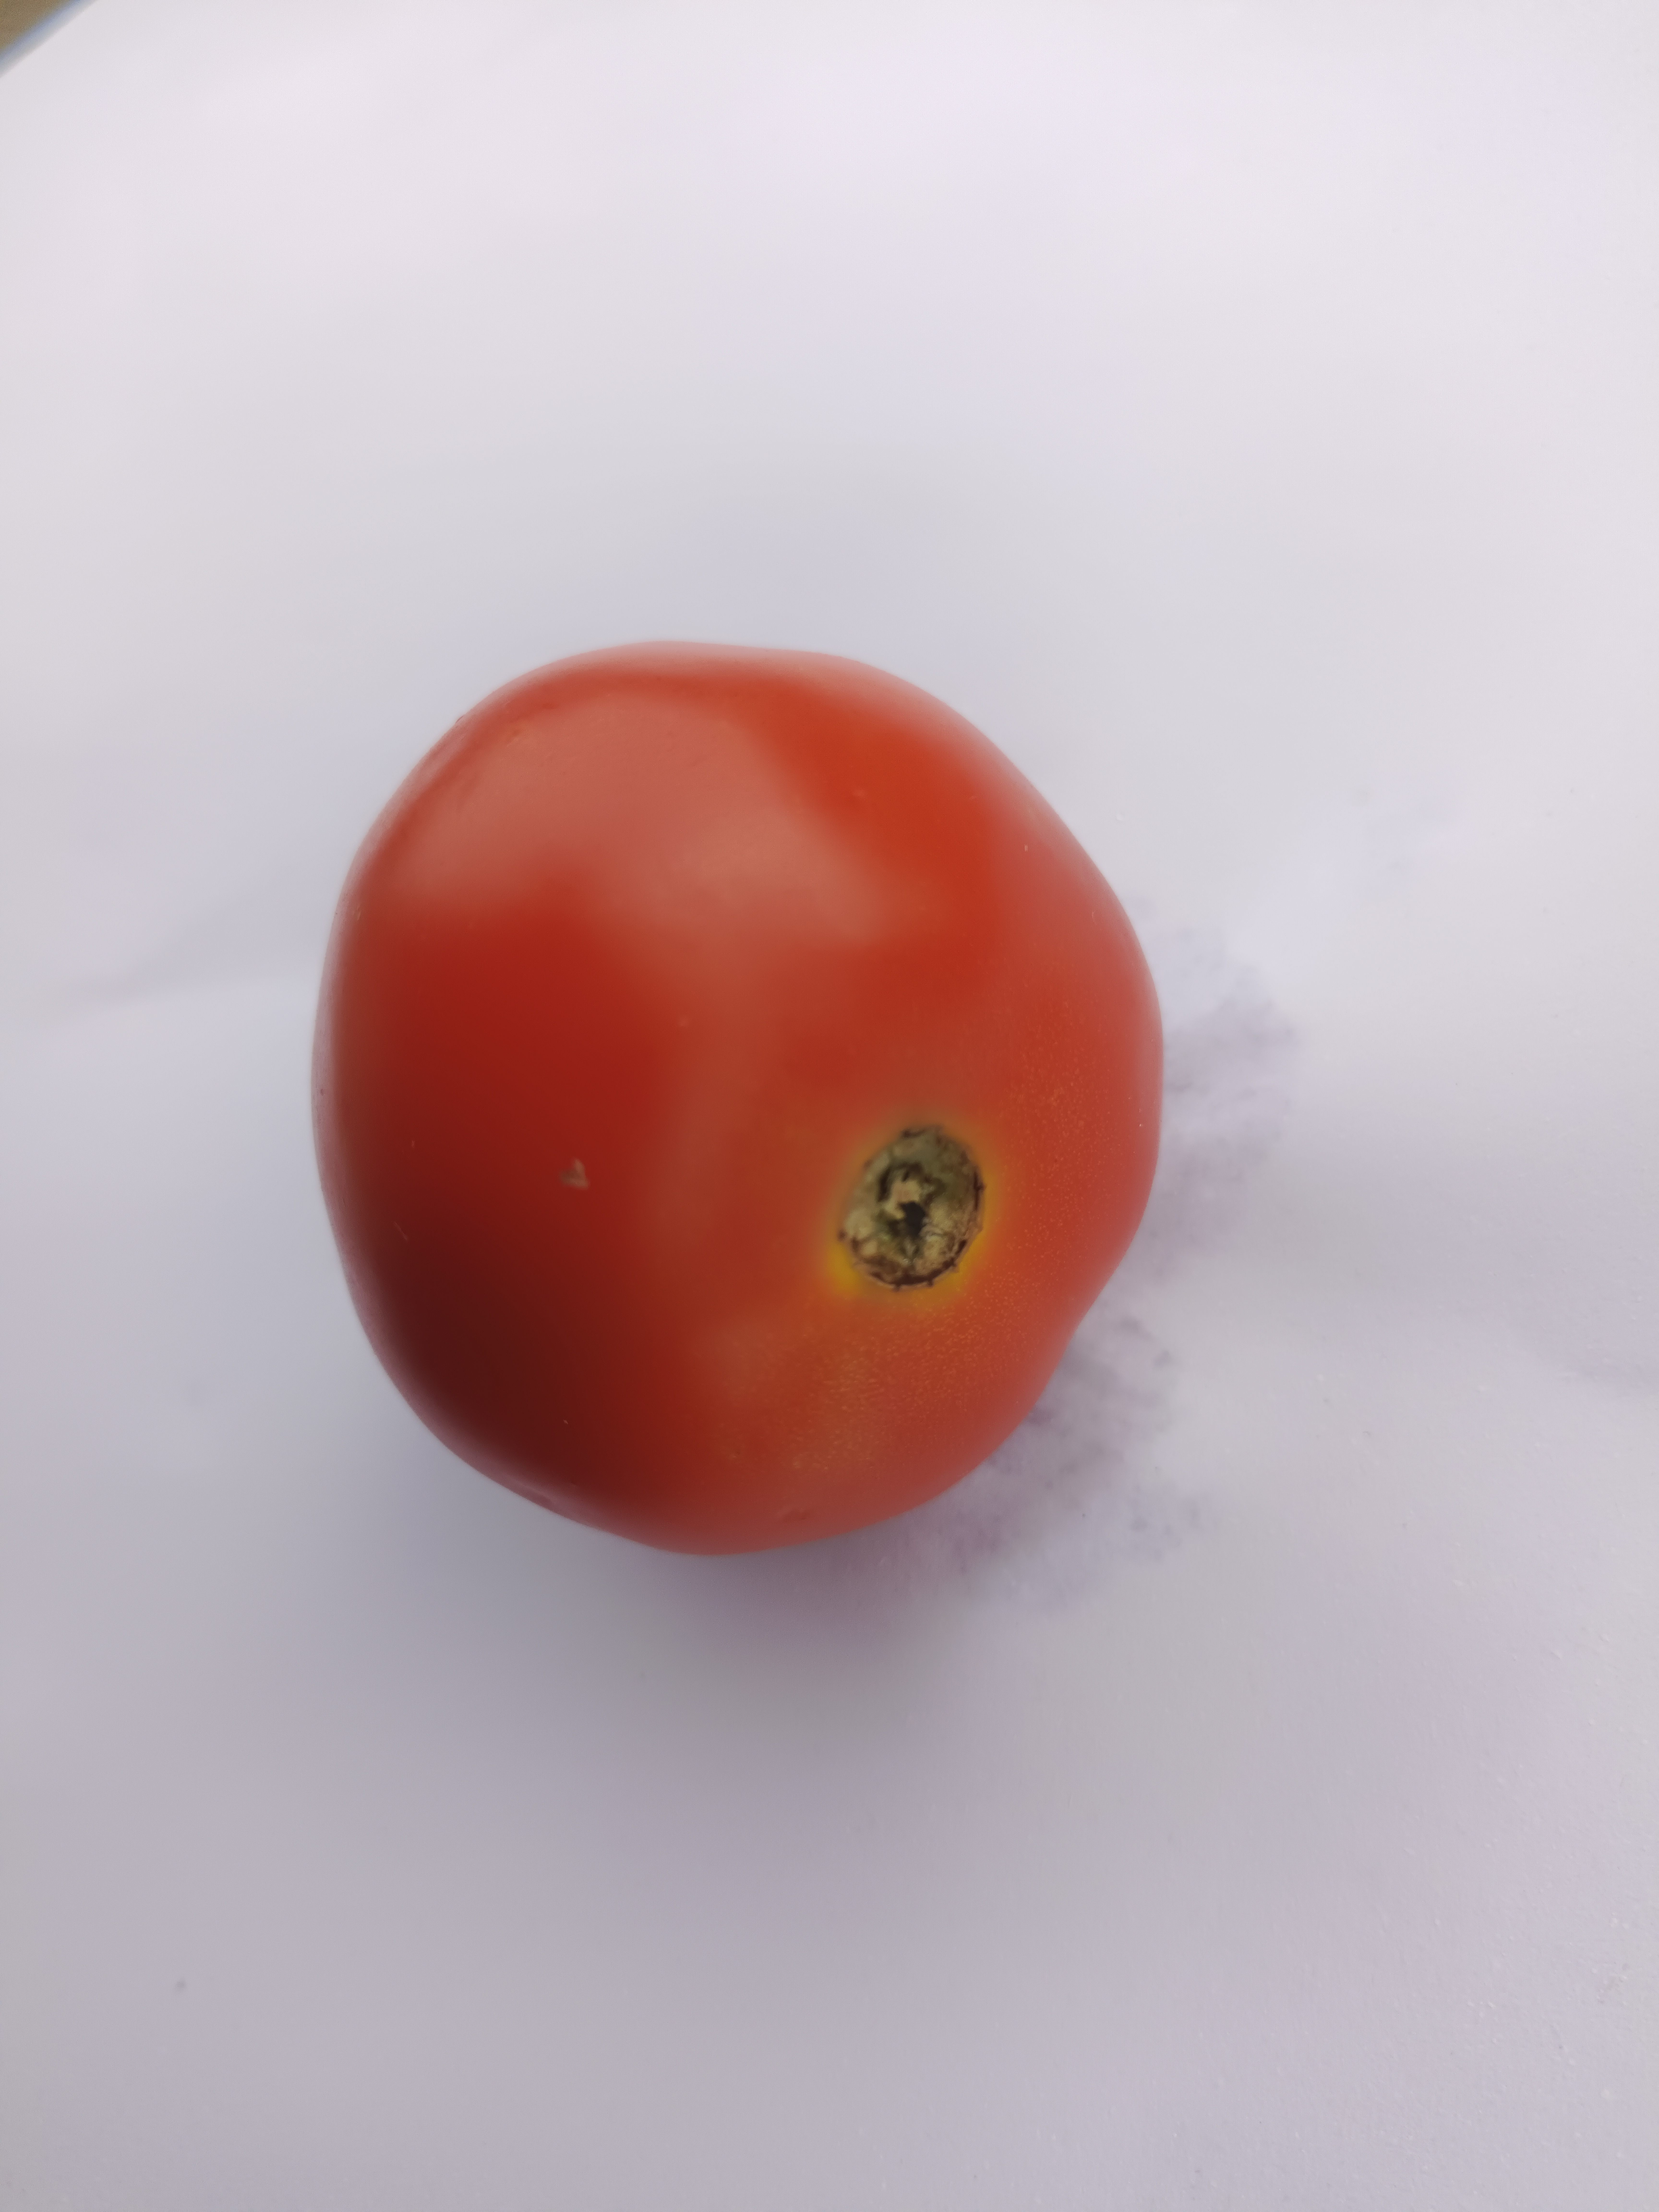
Label: Solanum Iycopersicum